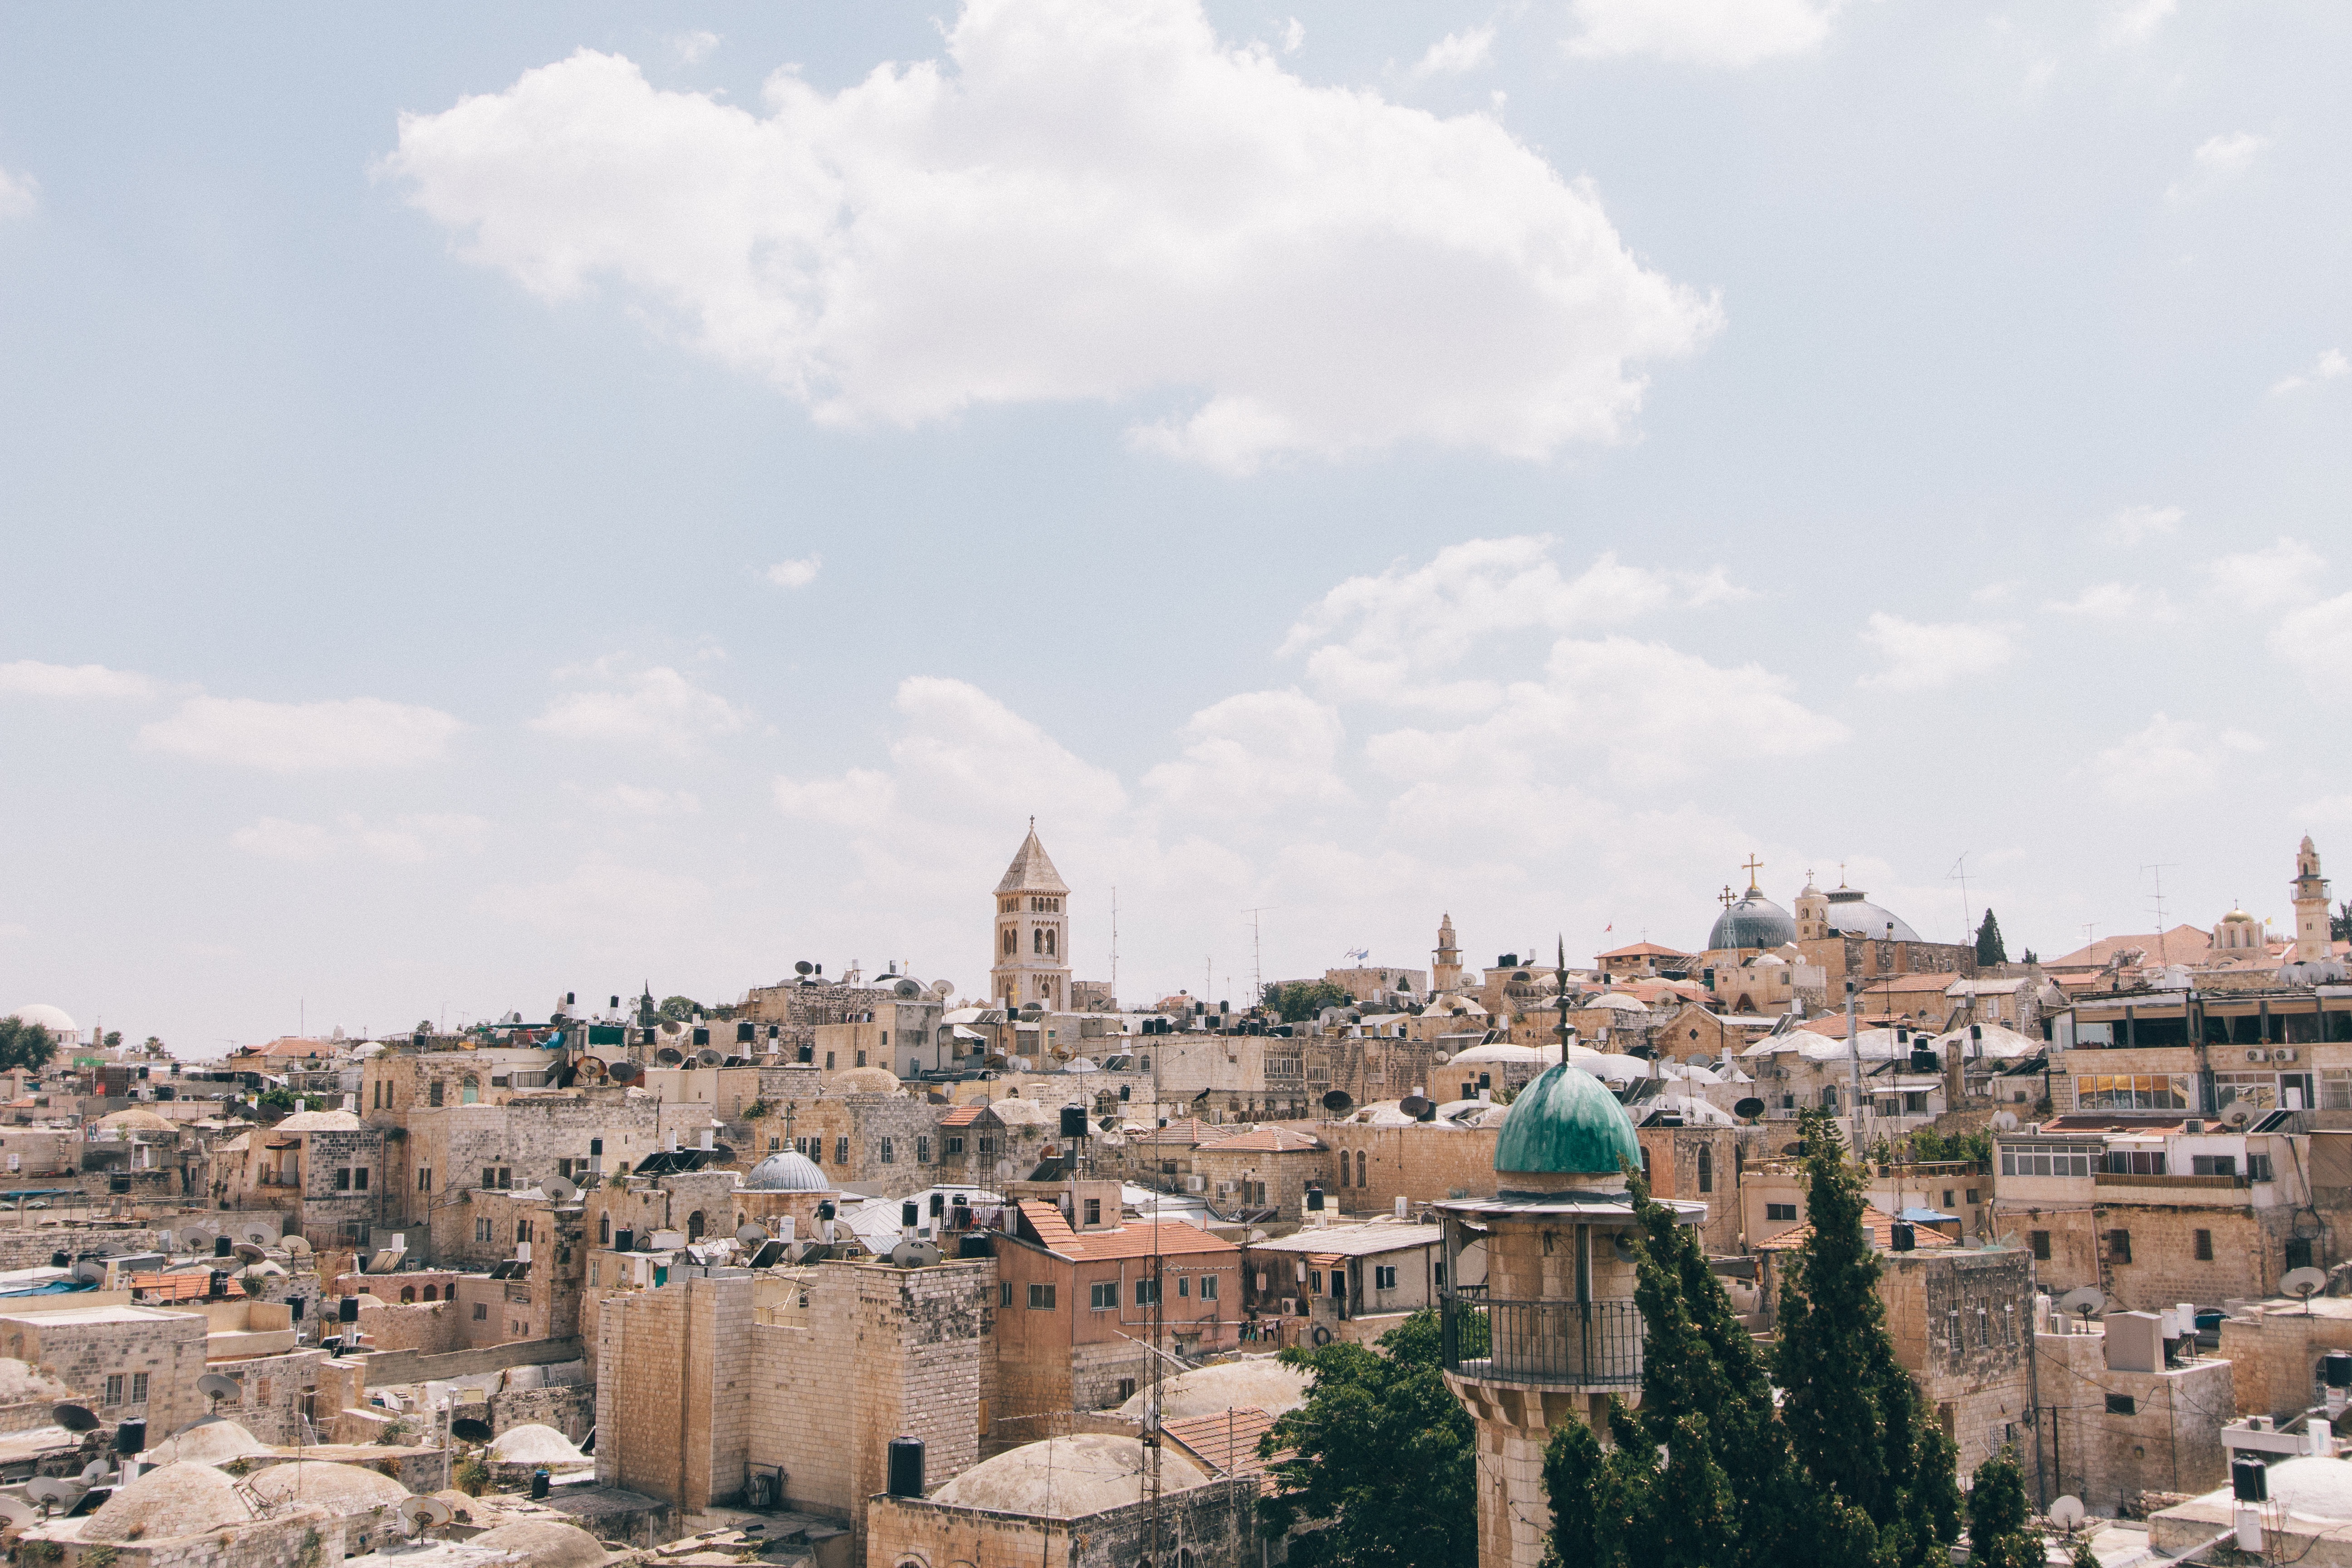
cloud, skyline, house, town, building, old, city, cityscape, panorama, landmark, ancient rome, ancient history, geographical feature, human settlement